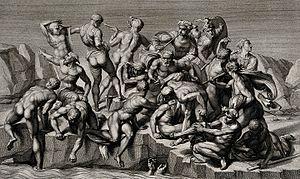
Luigi Schiavonetti est un graveur de reproduction italien, principalement actif en Angleterre.